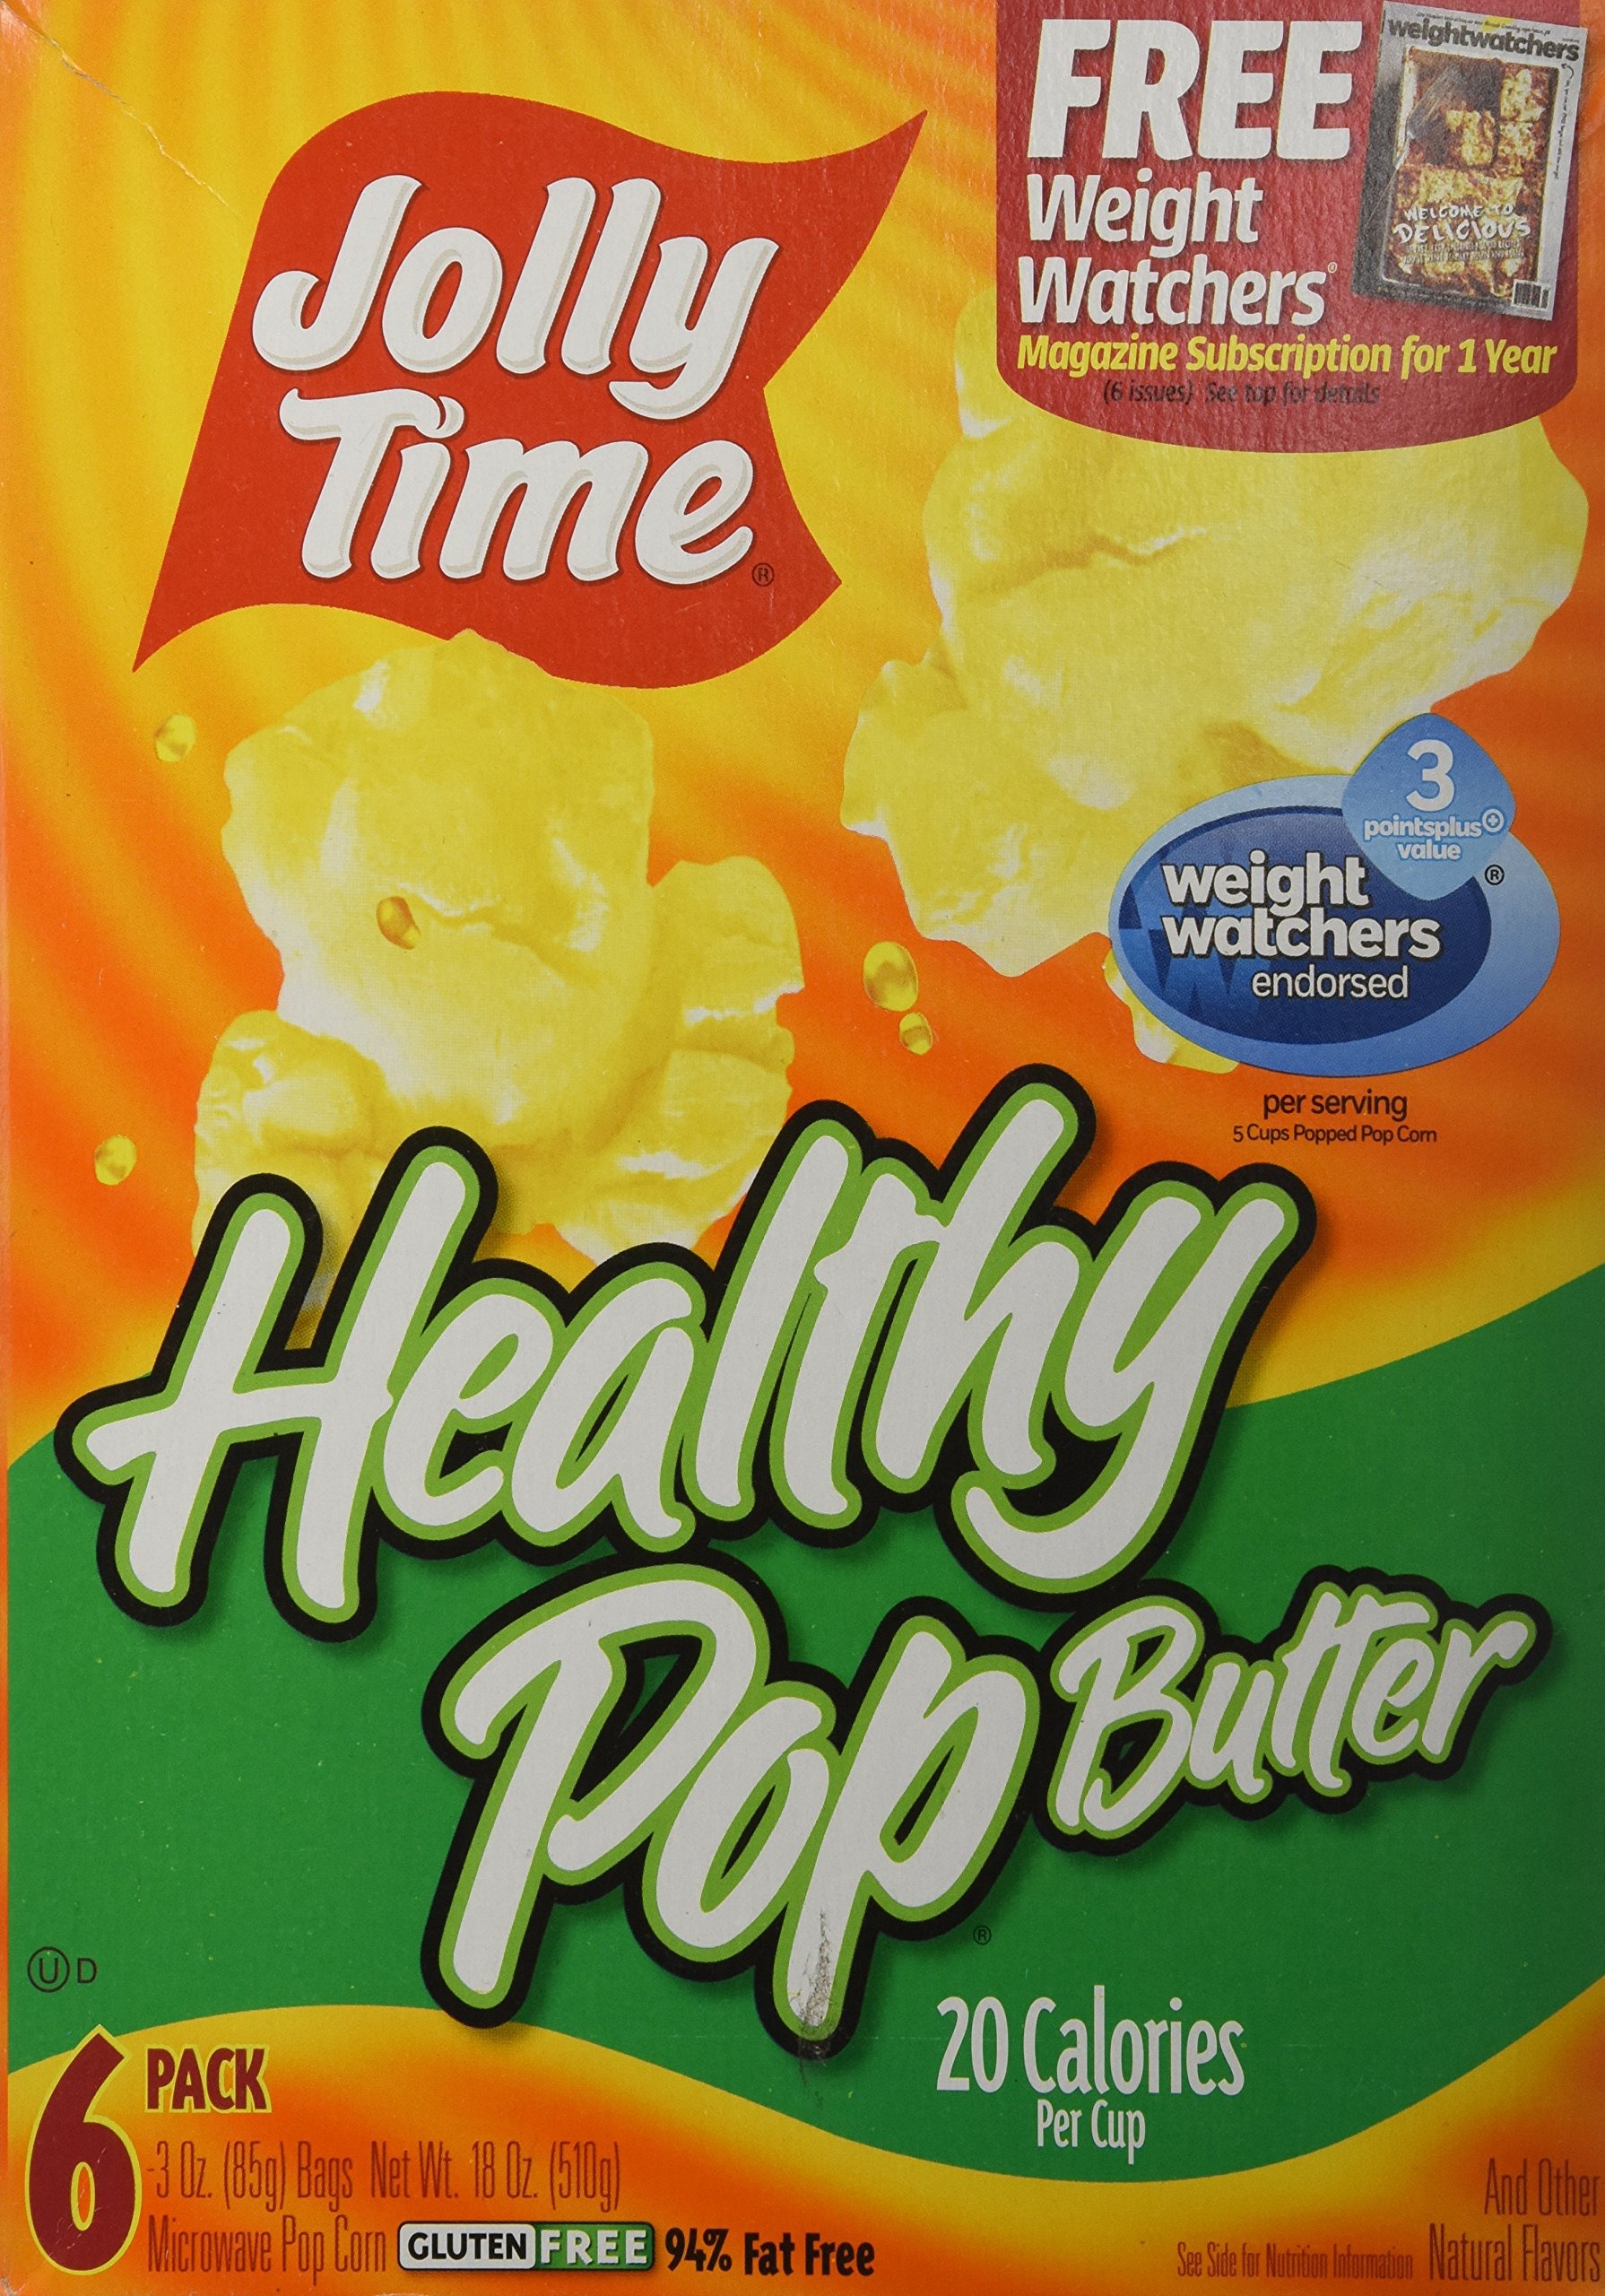
Item Name: Jolly Time Healthy Pop Butter Microwave Pop Corn, 1 Count
Bullet Point 1: 94% Fat Free
Bullet Point 2: 0g Trans Fat per Serving
Bullet Point 3: Gluten Free
Value: 18.0
Unit: ounce

Price: 18.5